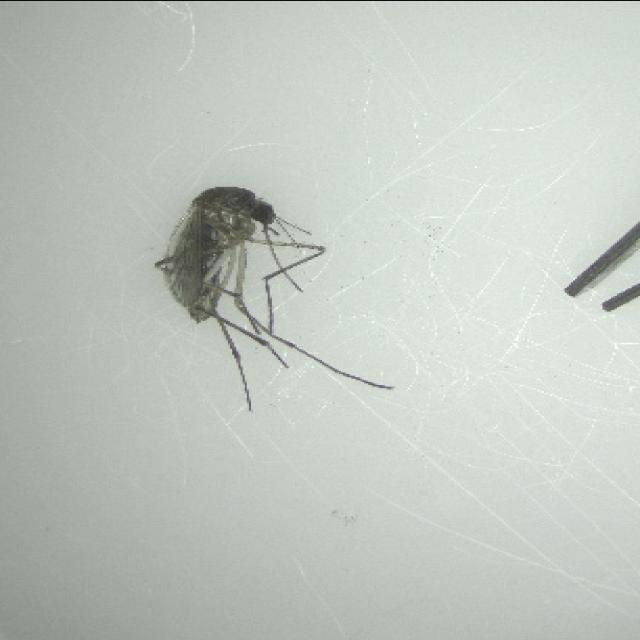
Species: aedes_vexans